Copacabana Fort revolt

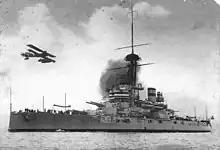

Inside the fort, with the supply of electricity and water being cut out, the defenders relied on candles and brackish water distilled from the sea. On 6 July, the lieutenants wanted to spare captain Euclides Hermes, the only officer with a wife and children, sending him to negotiate his surrender, but he did not want to leave. At 04:00 at night, minister Calógeras telephoned to warn the rebels of the total isolation of the fort, but gave them a guarantee of their lives. The commander gathered his officers and explained the situation. The rebels inside the fort knew of the imminent bombardment by the Navy and the other fortifications. A faction led by Siqueira Campos and Eduardo Gomes wanted to resist, but another considered the revolt over. The commander gave each the option of leaving or staying in the fort. Of the more than three hundred men in the garrison, only 29 remained — five officers (Euclides, Siqueira, Eduardo Gomes, Mário Carpenter and Newton Prado), two sergeants, a corporal, sixteen privates and five civilians. The prisoners were released.